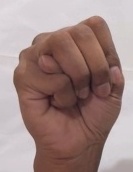
ASL sign: M